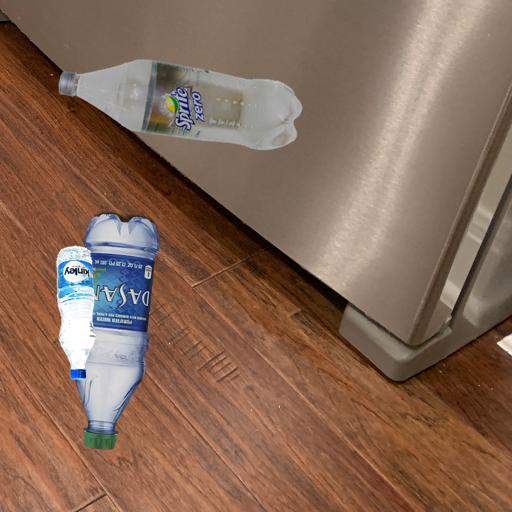
Label: bottles